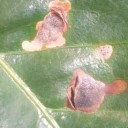
Label: Miner